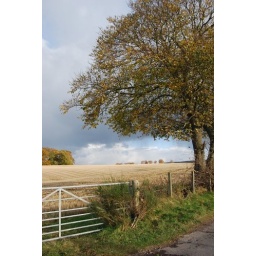
tree over yellow field